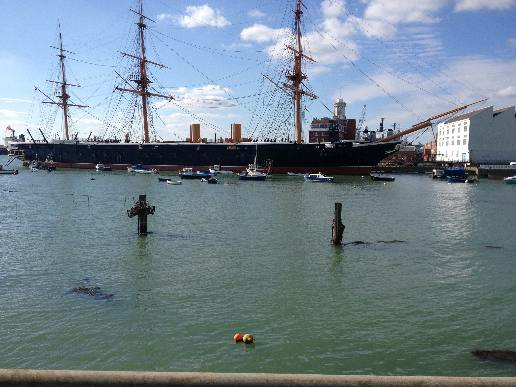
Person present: No